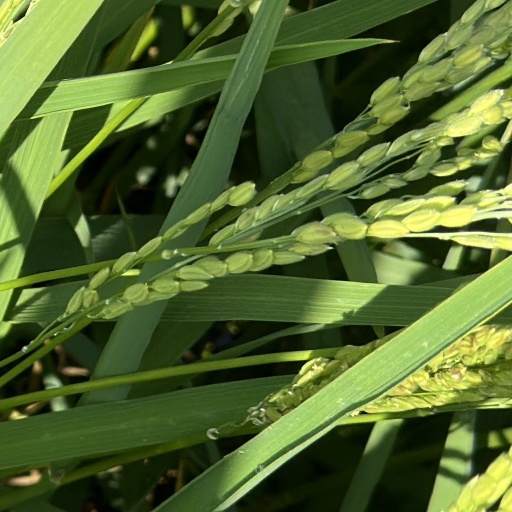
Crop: rice